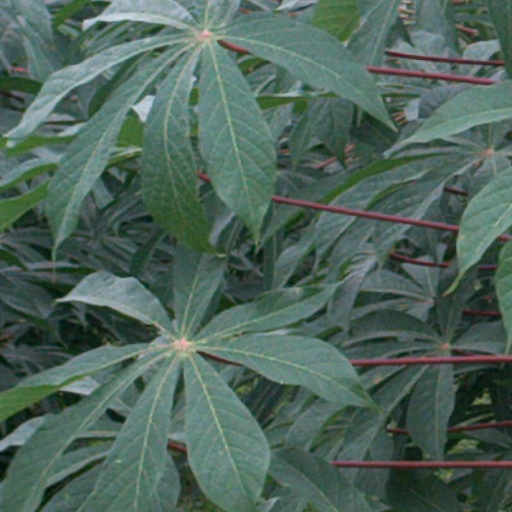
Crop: cassava